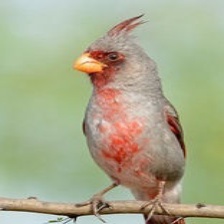
Species: PYRRHULOXIA
Scientific name: CARDINALIS SINUATUS